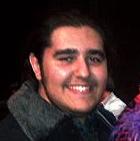
Age: 18